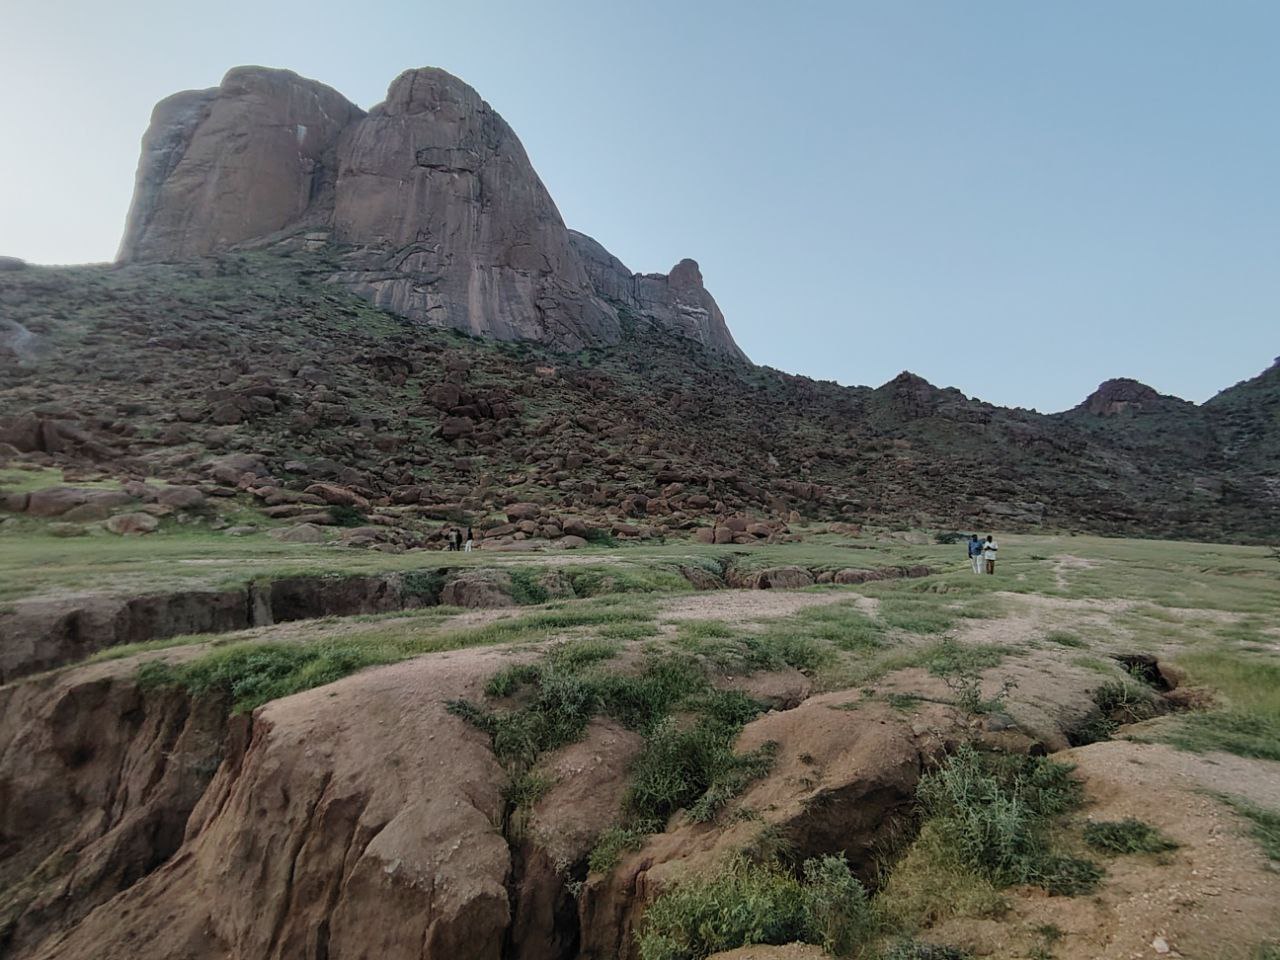
الوصف بالفصحى: تكتلات صخرية متفاوتة بالقرب من جبل توتيل
الوصف بالعامية السودانية: حجار مختلفة في حجمها جمب جبل توتيل
التصنيف: Nature & Landscape